Steps in the Scientific Tradition

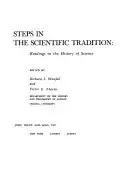

Steps in the Scientific Tradition: Readings in the History of Science is a 1968 anthology edited by Richard S. Westfall and Victor E. Thoren.